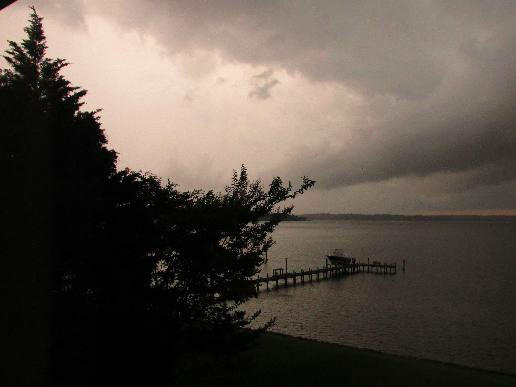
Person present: No